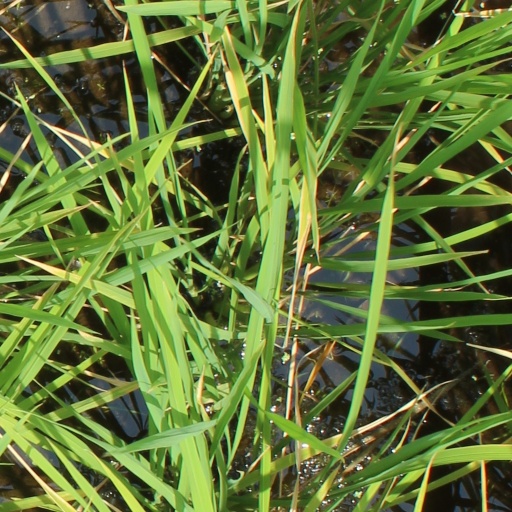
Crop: rice